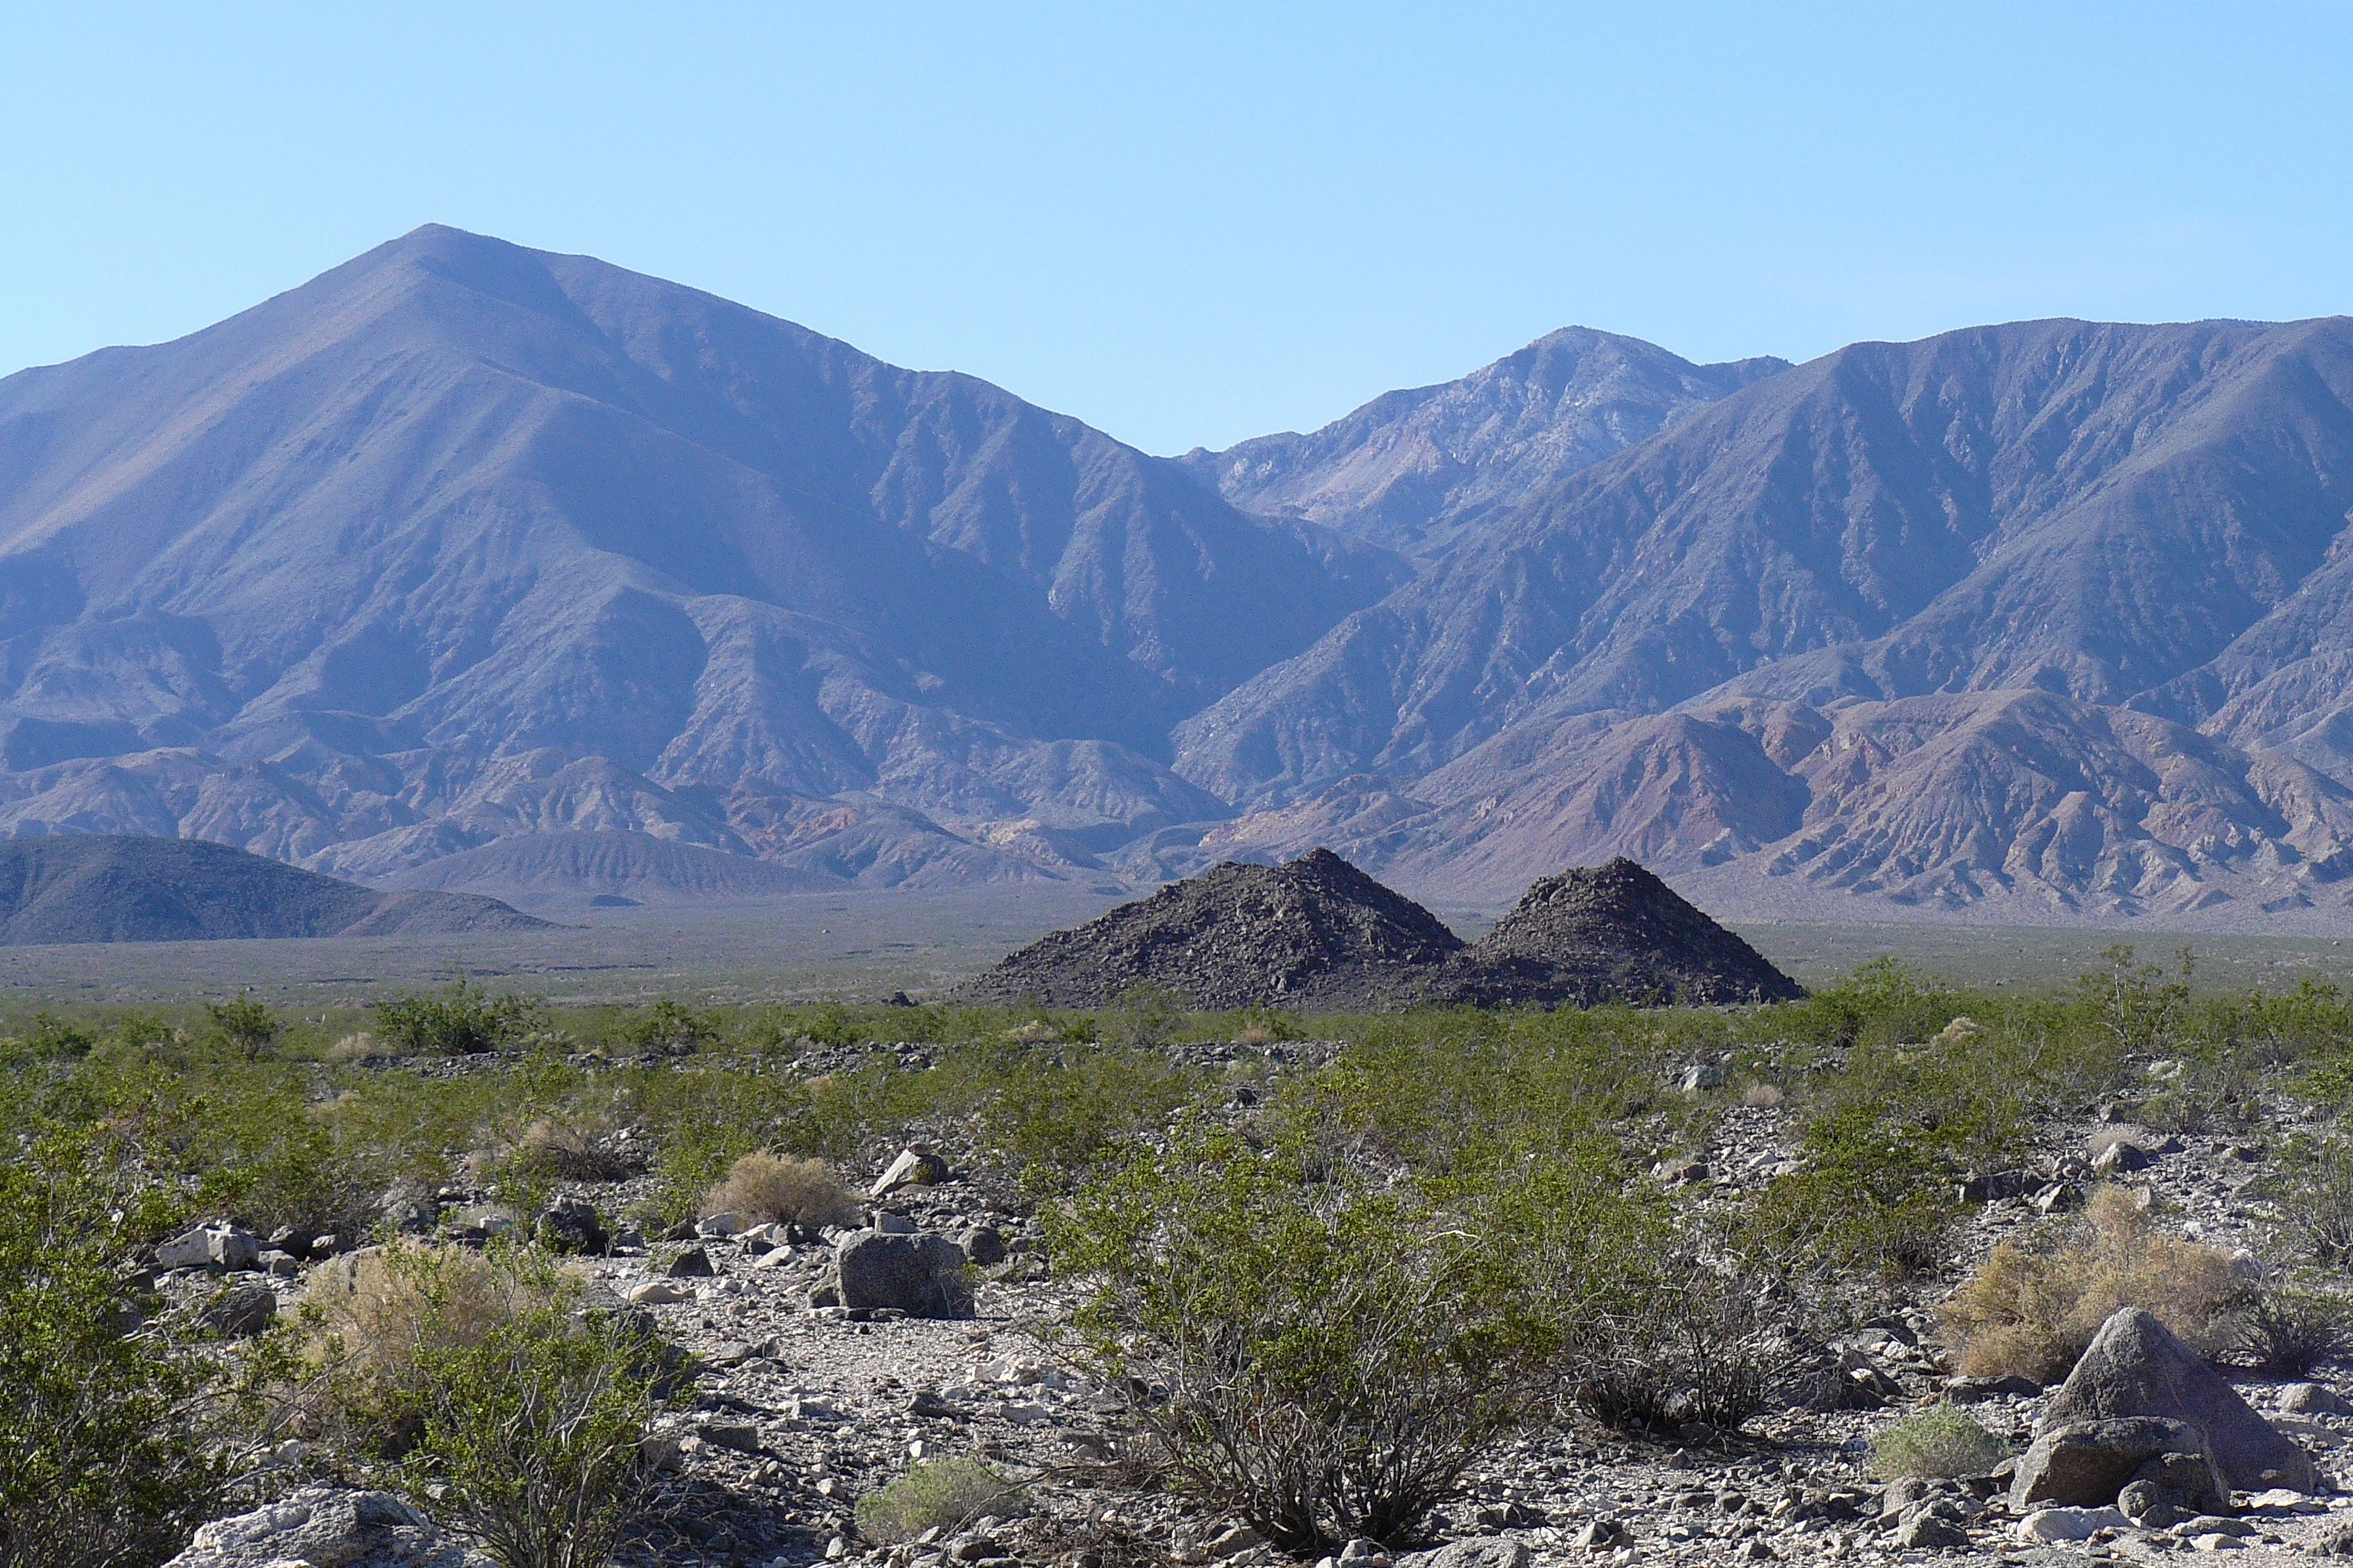
landscape, wilderness, walking, mountain, hiking, trail, hill, lake, adventure, valley, mountain range, ridge, summit, geology, backpacking, badlands, plateau, fell, ecosystem, creosotebush, mojavedesert, landform, mountain pass, geographical feature, mountainous landforms